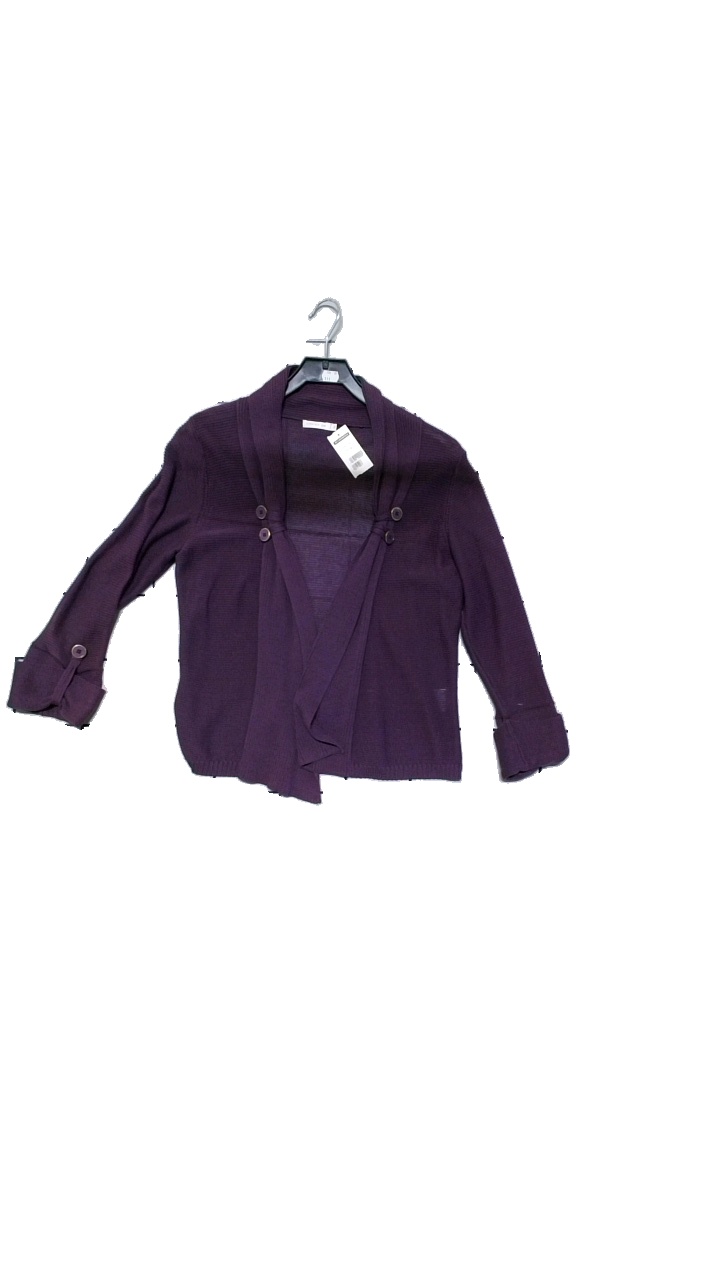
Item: Cardigan (Men)
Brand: Stockhlm
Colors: Purple
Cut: Regular
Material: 100% cotton
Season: Autumn
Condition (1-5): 3
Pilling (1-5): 5
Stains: Minor
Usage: Reuse
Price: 150-250